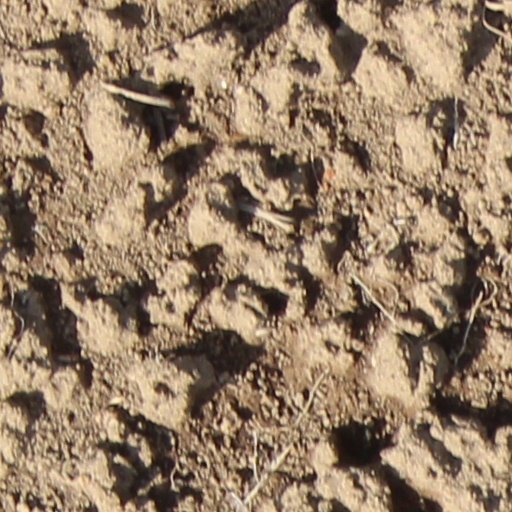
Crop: wheat